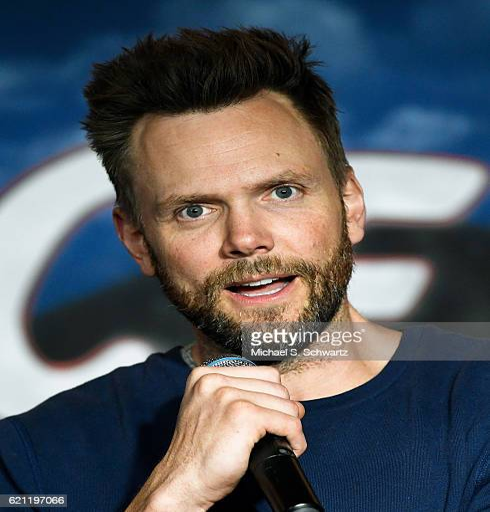
comedian performs during his appearance